Antonio María Reyna Manescau

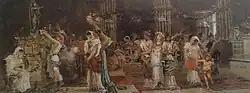

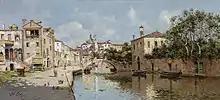
"Venetian Canal". Carmen Thyssen Museum, Málaga.

Influenced by classical antiquity, by the mid 1880s he painted his lost masterwork "Floralia", a classical scene that represents the annual festival celebrated in honor of the mythical goddess Flora and the arrival of spring. In order to achieve a meticulous representation of the ornaments and mosaics, he traveled to southern Italy to study the Pompeian wall paintings and the Farnese model of the Museum of Naples. In 1887 he sent the painting from Rome to Madrid, where it was exhibited at the National Exhibition of Fine Arts, obtaining a medal that earned him fame also in Spain. The painting was acquired by the Spanish State and sent to Barcelona, disappearing in the Civil War. Today this work is known just by old reproductions in the catalog of the 1887 exhibition and by a beautiful smaller working sketch that still survives.